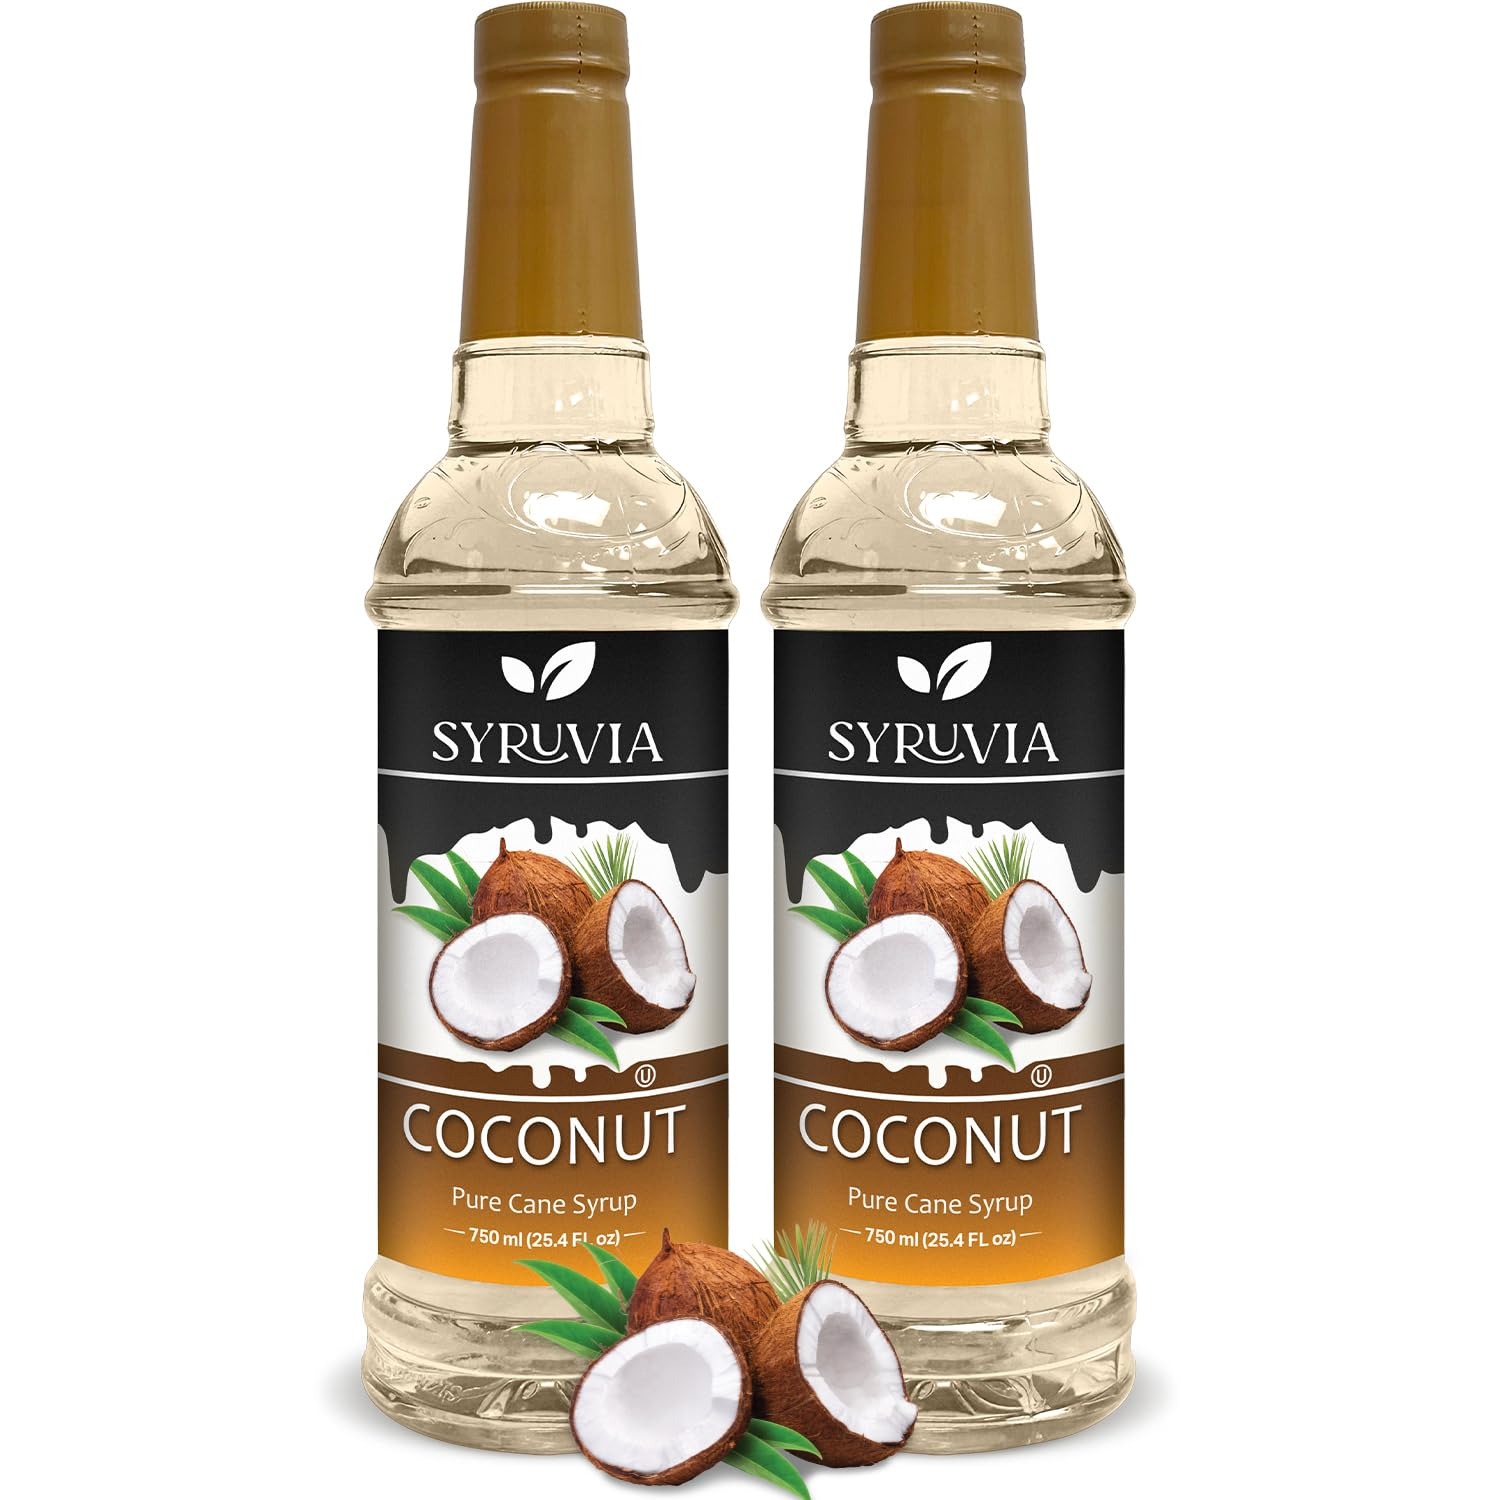
Item Name: Syruvia Coconut Coffee Syrup – 25.4 fl oz – Syrup for Coffee, Lattes, Shakes, Smoothies, Desserts – 100% Vegan, Gluten Free, Kosher Delicious Coffee Syrup (Pack of 2)
Bullet Point 1: Coconut Syrup: Sail to a tropical island with every sip. Our Coconut Syrup injects an islander's dream of pure, rich coconut essence into your daily drinks.
Bullet Point 2: Add Savor to Your Coffee: Awaken your senses and indulge in the delightful taste of coffee flavored to your liking with the Syruvia coffee flavoring syrup! Our syrups bring savor, aroma and a sweet note that promises to pamper your senses every morning!
Bullet Point 3: Quality You Can Trust: The Syruvia syrups for coffee drinks are made in the USA with the highest quality, most refined ingredients to ensure excellent freshness and the richest taste! The coffee syrups are Kosher-certified and free of any unnecessary fillers.
Bullet Point 4: Endless Possibilities: Thanks to its intense aroma and delightful taste, our coffee flavoring can be added to a wide range of beverages and desserts, including shakes, lattes, cappuccino, iced coffee, teas, smoothies, protein shakes, oatmeal, porridge and much more!
Bullet Point 5: Made with Pure Cane Sugar: The coffee sauce not only adds texture, creaminess and flavor to your coffee but also rich sweetness! Made with pure cane sugar, the coffee syrup will elevate your beverages with its incomparable sweetness!
Product Description: Introducing Syruvia, a trusted supplier of a wide selection of high-quality syrups & concentrates, where you can find the most tantalizing flavors to sweeten your everyday life! We are employing only carefully selected ingredients with no additives or harsh fillers to create clean and delicious syrups that offer a unique sense-pampering experience! We strive for greatness in every aspect of our business, from the richest syrup flavors to the unwavering commitment to exceptional quality, to offer you the finest selection of aromas. Not entirely pleased with your order? Don’t worry, we are always at your service to address any issues or concerns.<br> <br> Delight Your Taste Buds with the Syruvia Coffee Syrups!<br> <br> Our coffee sauce is a must-have for those who love a little bit of flavor and sweetness with their coffee every morning! Made in the USA with pure and clean ingredients, the Syruvia coffee flavoring sauces have a fresh taste and amazing flavor that enriches your coffee without overpowering its unparalleled taste! Subtle yet rich, the coffee syrups are perfect for coffee, latte, tea, smoothies, shakes or desserts, adding a creamy texture and unique sweetness that will take your taste buds by surprise!<br> <br> Still not convinced? Here are some of the amazing features of our coffee syrups:<br> <br> 1. 24.5fl oz bottle;<br> 2. Made with high-quality, clean ingredients;<br> 3. Kosher-certified;<br> 4. Made in the USA;<br> 5. Large selection of flavors for all tastes;<br> 6. Ideal for coffee, tea, latte, smoothie, protein shakes, oatmeal, breakfast, desserts, ice cream topping, frappe, cocktails, baked goods and more;<br> 7. Smooth and subtle aroma;<br> 8. Creamy texture and rich taste;<br> 9. 25 servings per bottle;<br> <br> Indulge in the exceptional aromas of our coffee syrups!<br>
Value: 50.8
Unit: Fl Oz

Price: 12.99